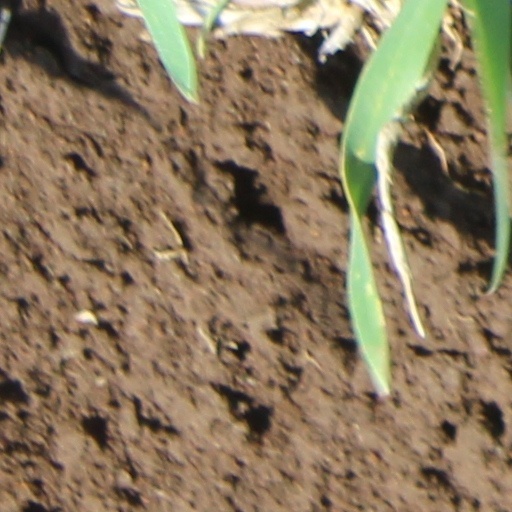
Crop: wheat